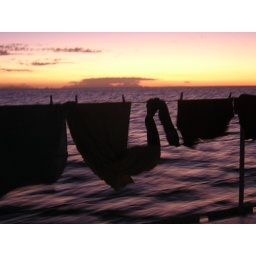
clothes drying out on a boat somewhere in the whitsundays in Australia while the sunset starts to burn the sky